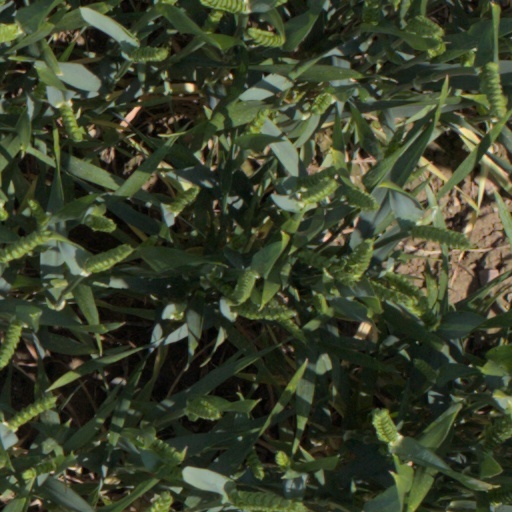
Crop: wheat